Tengku Adnan Tengku Mansor

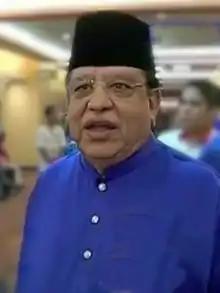
Tengku Adnan in 2019

Tengku Adnan bin Tengku Mansor (Jawi: تڠكو عدنان بن تڠكو منصور; born 20 December 1950) is a Malaysian politician who served as Minister of Federal Territories, Minister of Tourism, Minister in the Prime Minister's Department and Deputy Minister in the Prime Minister's Department in the Barisan Nasional (BN) administration under former Prime Ministers Mahathir Mohamad, Abdullah Ahmad Badawi and Najib Razak and former Minister Pandikar Amin Mulia from January 2001 to the collapse of the BN administration in May 2018 as well as the Member of Parliament (MP) for Putrajaya from March 2004 to November 2022 and Senator from December 2000 to December 2003. He is a member and the Division Chief of Putrajaya of the United Malays National Organisation (UMNO), a component party of the BN coalition. He has served as the Treasurer-General of UMNO since June 2018. He also served as Secretary-General of UMNO from March 2009 to June 2018.